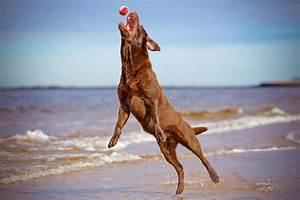
dog